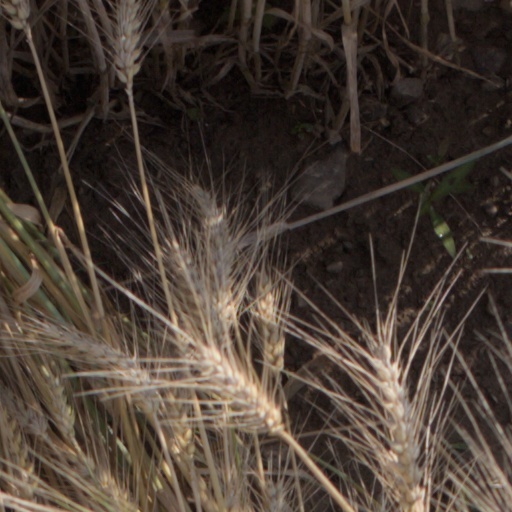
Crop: wheat